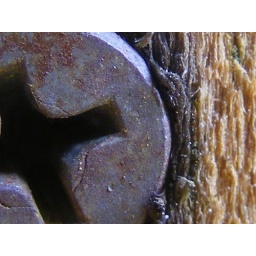
super macro setting. phot of screw in wooden fence